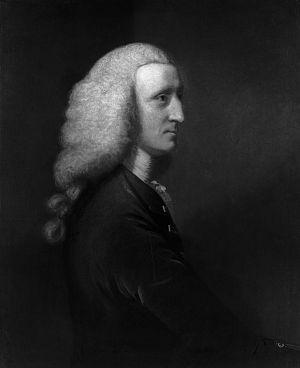
George Lyttelton, PC, premier baron Lyttelton, né le 17 janvier 1709 et mort le 24 août 1773, connu aussi sous le titre Sir George Lyttelton, baronnet entre 1751 et 1756, est un homme politique, un historien et un mécène de la littérature britannique.